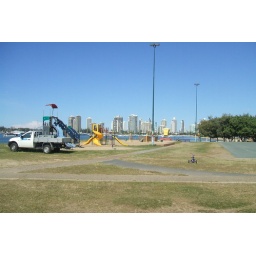
Walking up to the beach by our place - just a 5 minute walk down the road